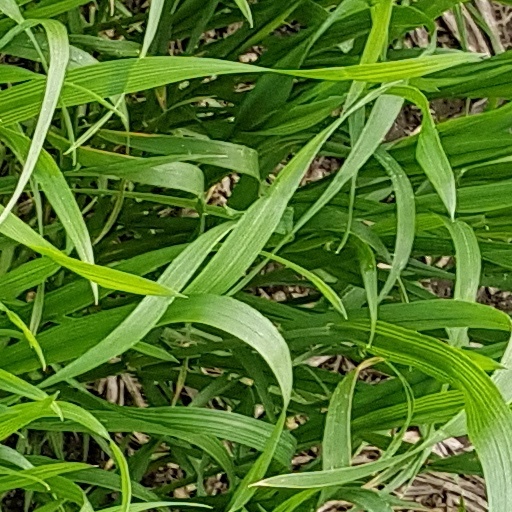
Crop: wheat